Comic Girls

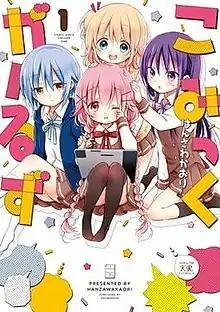
Cover of "Comic Girls" volume 1 by Houbunsha, featuring (clockwise from center) Kaoruko, Tsubasa, Koyume and Ruki

is a Japanese four-panel manga series written and illustrated by Kaori Hanzawa. It made its first appearance in Houbunsha's "Manga Time Kirara Max" magazine with the May 2014 issue. An anime television series adaptation produced by Nexus aired in Japan between April and June 2018.